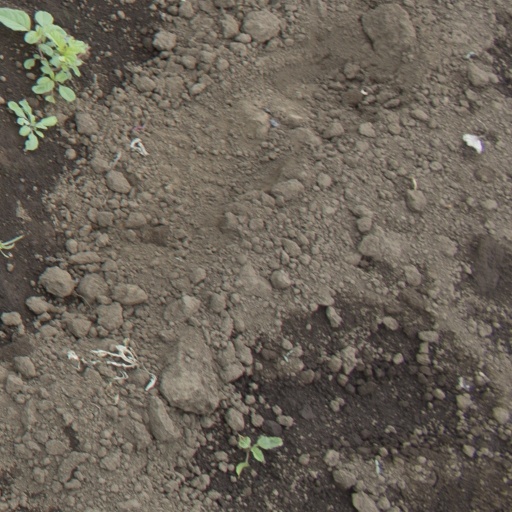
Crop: soybean